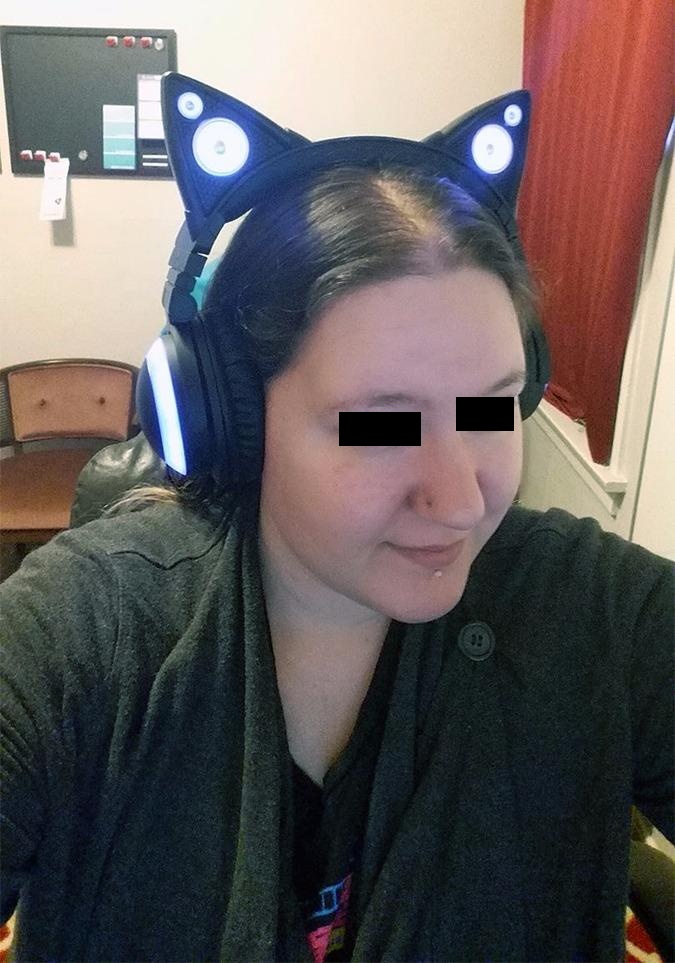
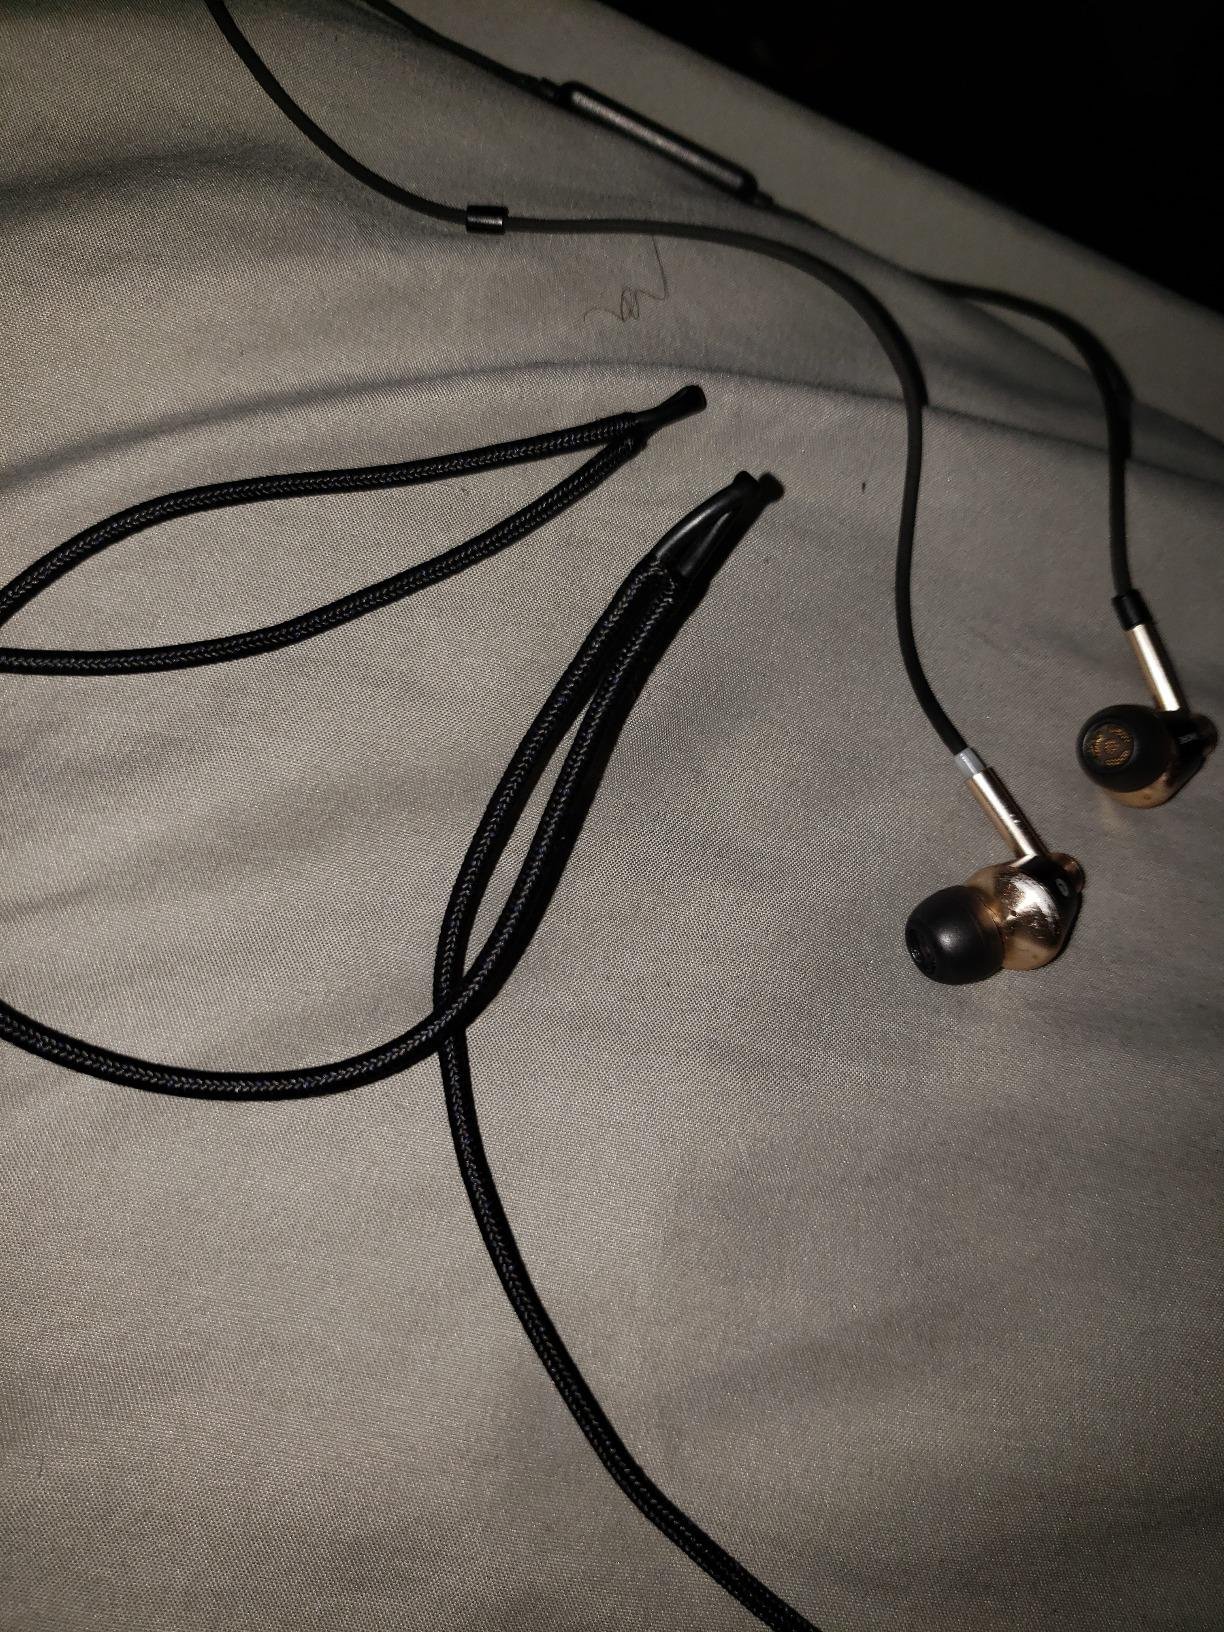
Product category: headphones
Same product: no